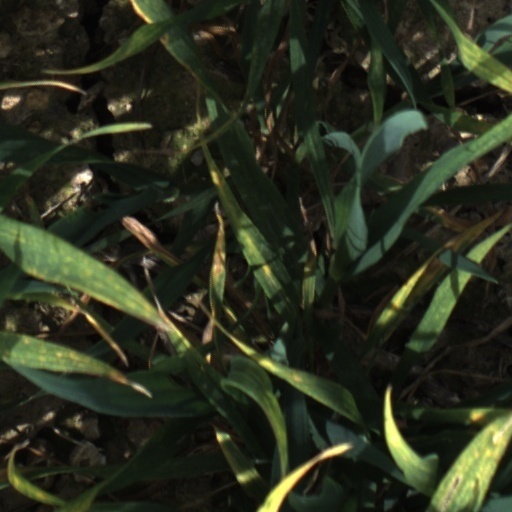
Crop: wheat